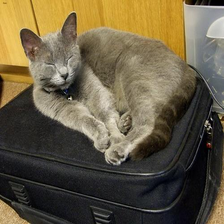
Species: cat
Breed: Russian Blue